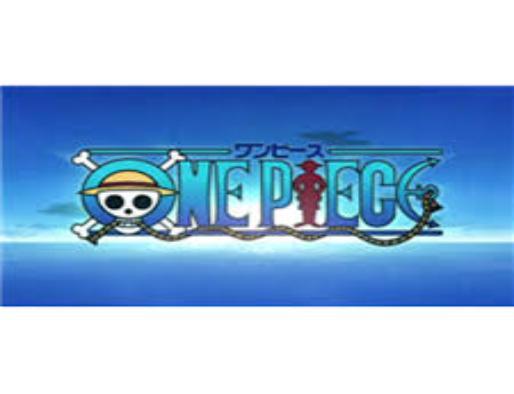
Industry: Leisure